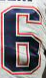
Number: 6